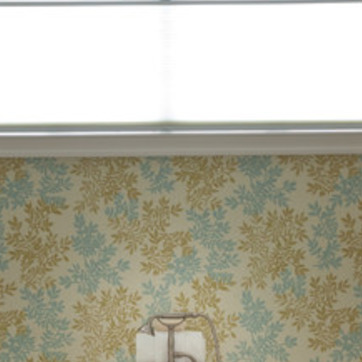
Material: wallpaper